Aniceto Guterres Lopes

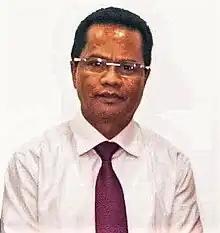
Aniceto Guterres Lopes in 2017

Aniceto Guterres Lopes (born April 16, 1967 in Tapo, East Timor) is an East Timorese politician and human rights lawyer.